William Humphrey (engraver)

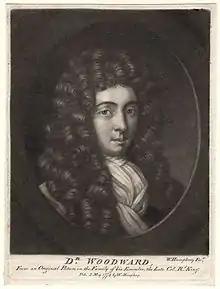
John Woodward, mezzotint by William Humphrey

Humphrey engraved portraits in mezzotint, some after Robert Edge Pine. That of John Sturt the engraver was after William Faithorne the younger; of Colonel Richard King, after Godfrey Kneller; Mr Mannock, brother of Sir William Mannock, after Samuel Cooper; of Madame Du Barry, from a drawing by Benjamin Wilson; and others. He also etched a few small portraits, and engraved in stipple "Cupid and Psyche" and "Beauty and Time", from his own drawings, and "The Nativity of Christ", after John Singleton Copley.